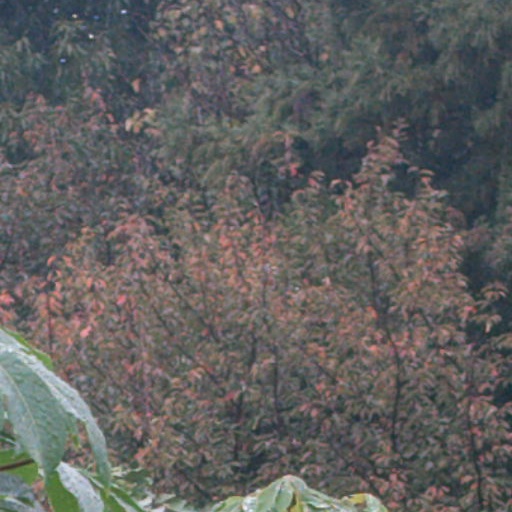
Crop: cassava